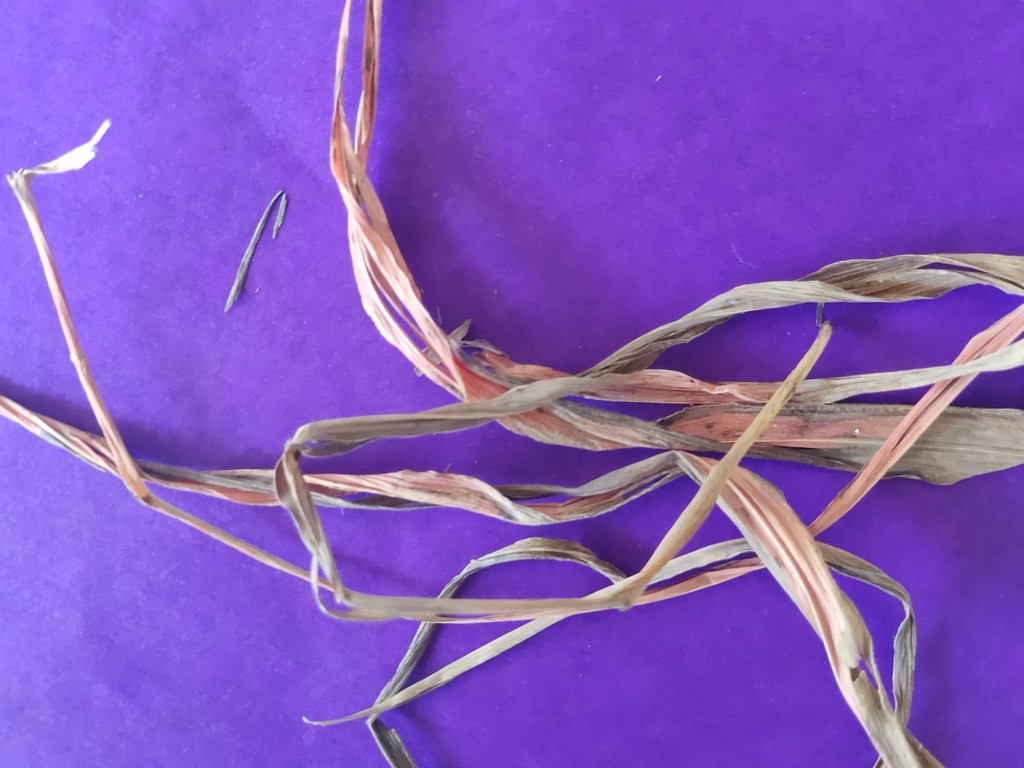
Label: Dried